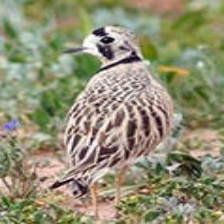
Species: INLAND DOTTEREL
Scientific name: CHARADRIUS AUSTRALIS